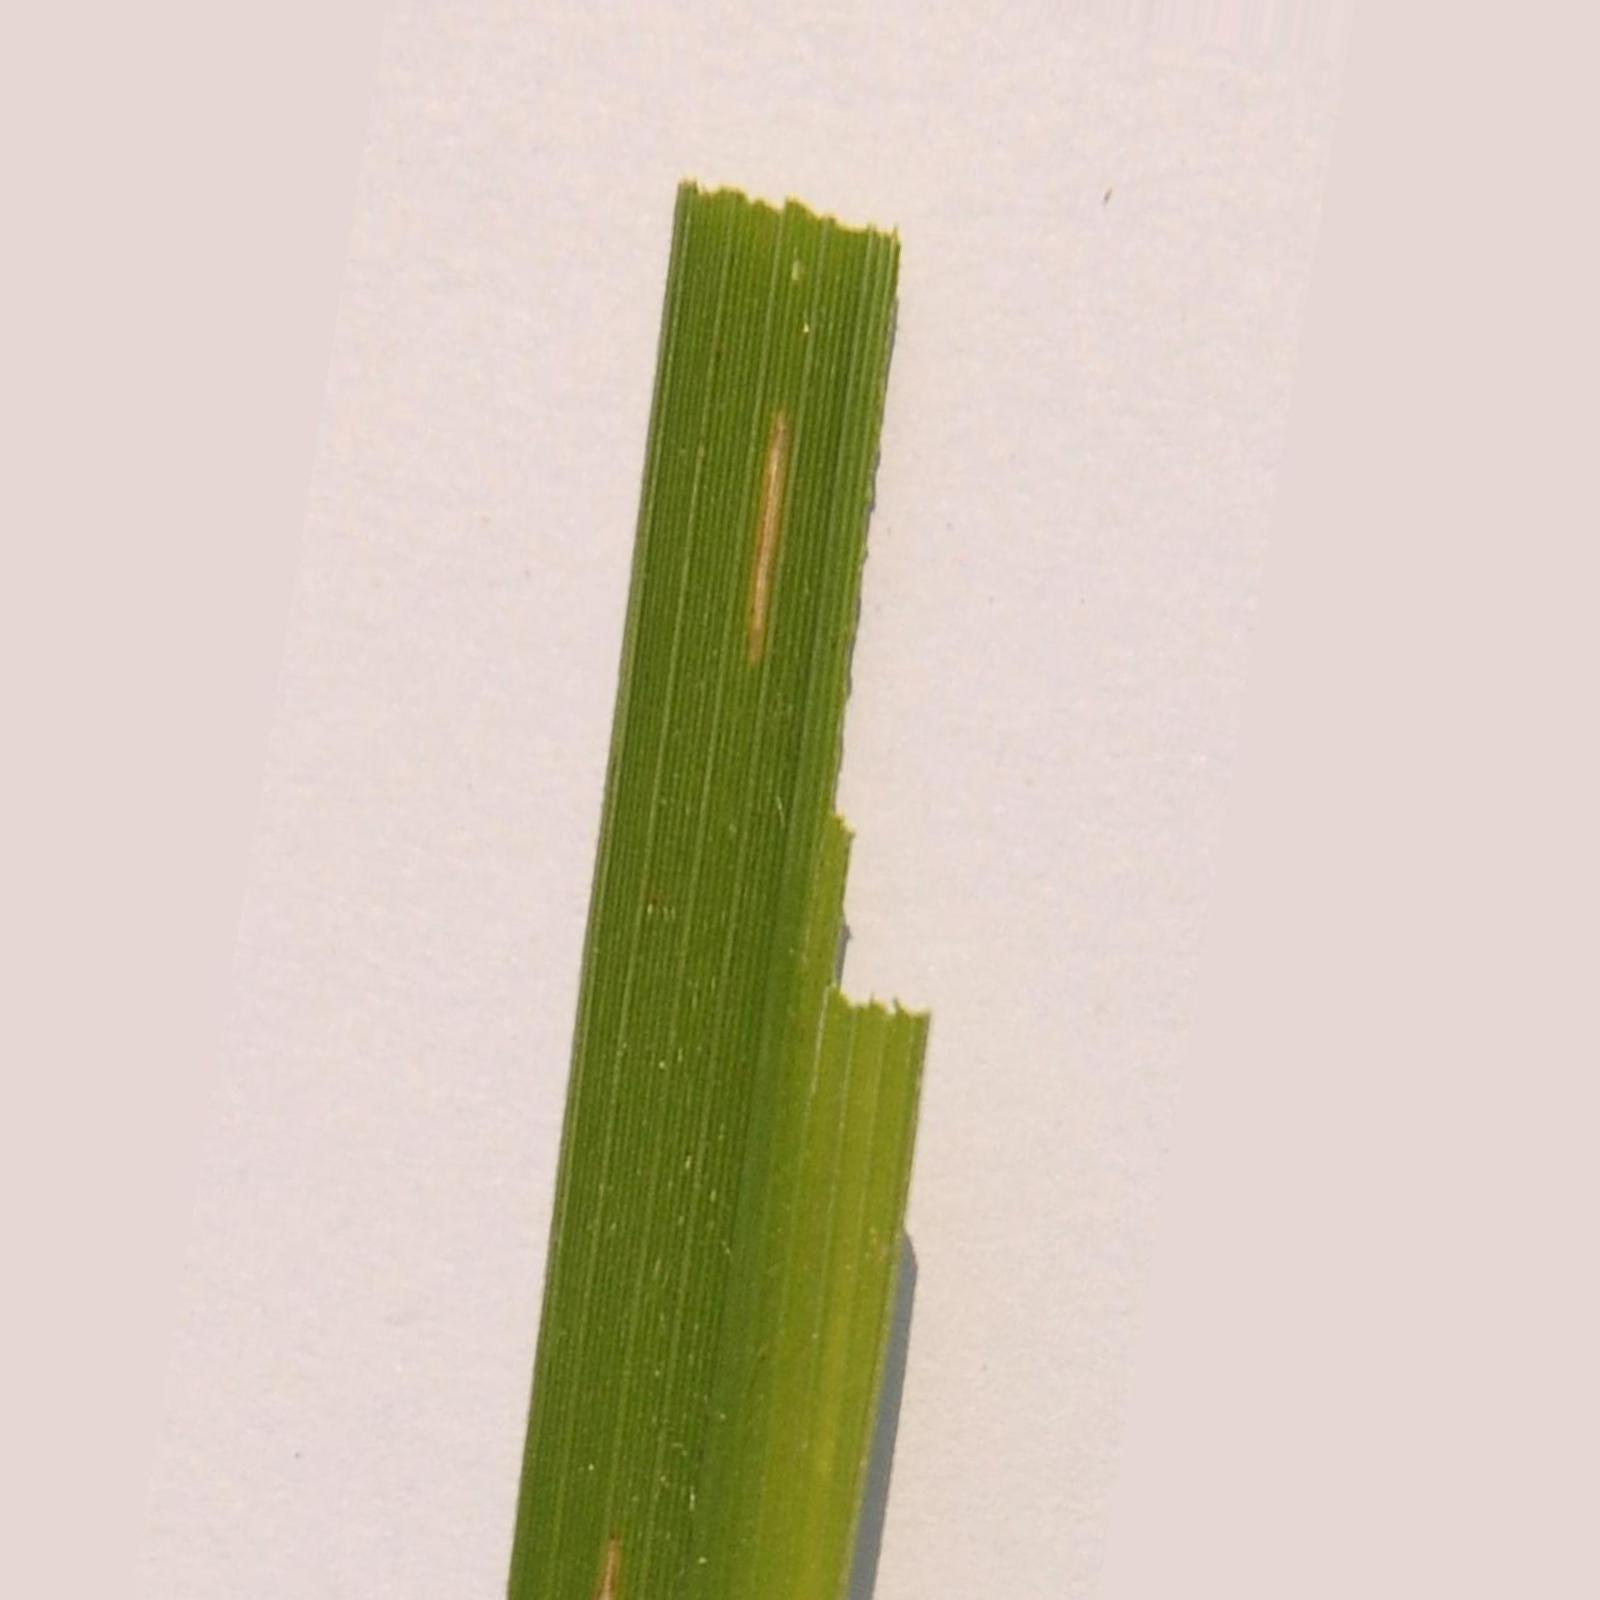
Nhãn: Bệnh Bạc lá (Bacterial leaf blight)